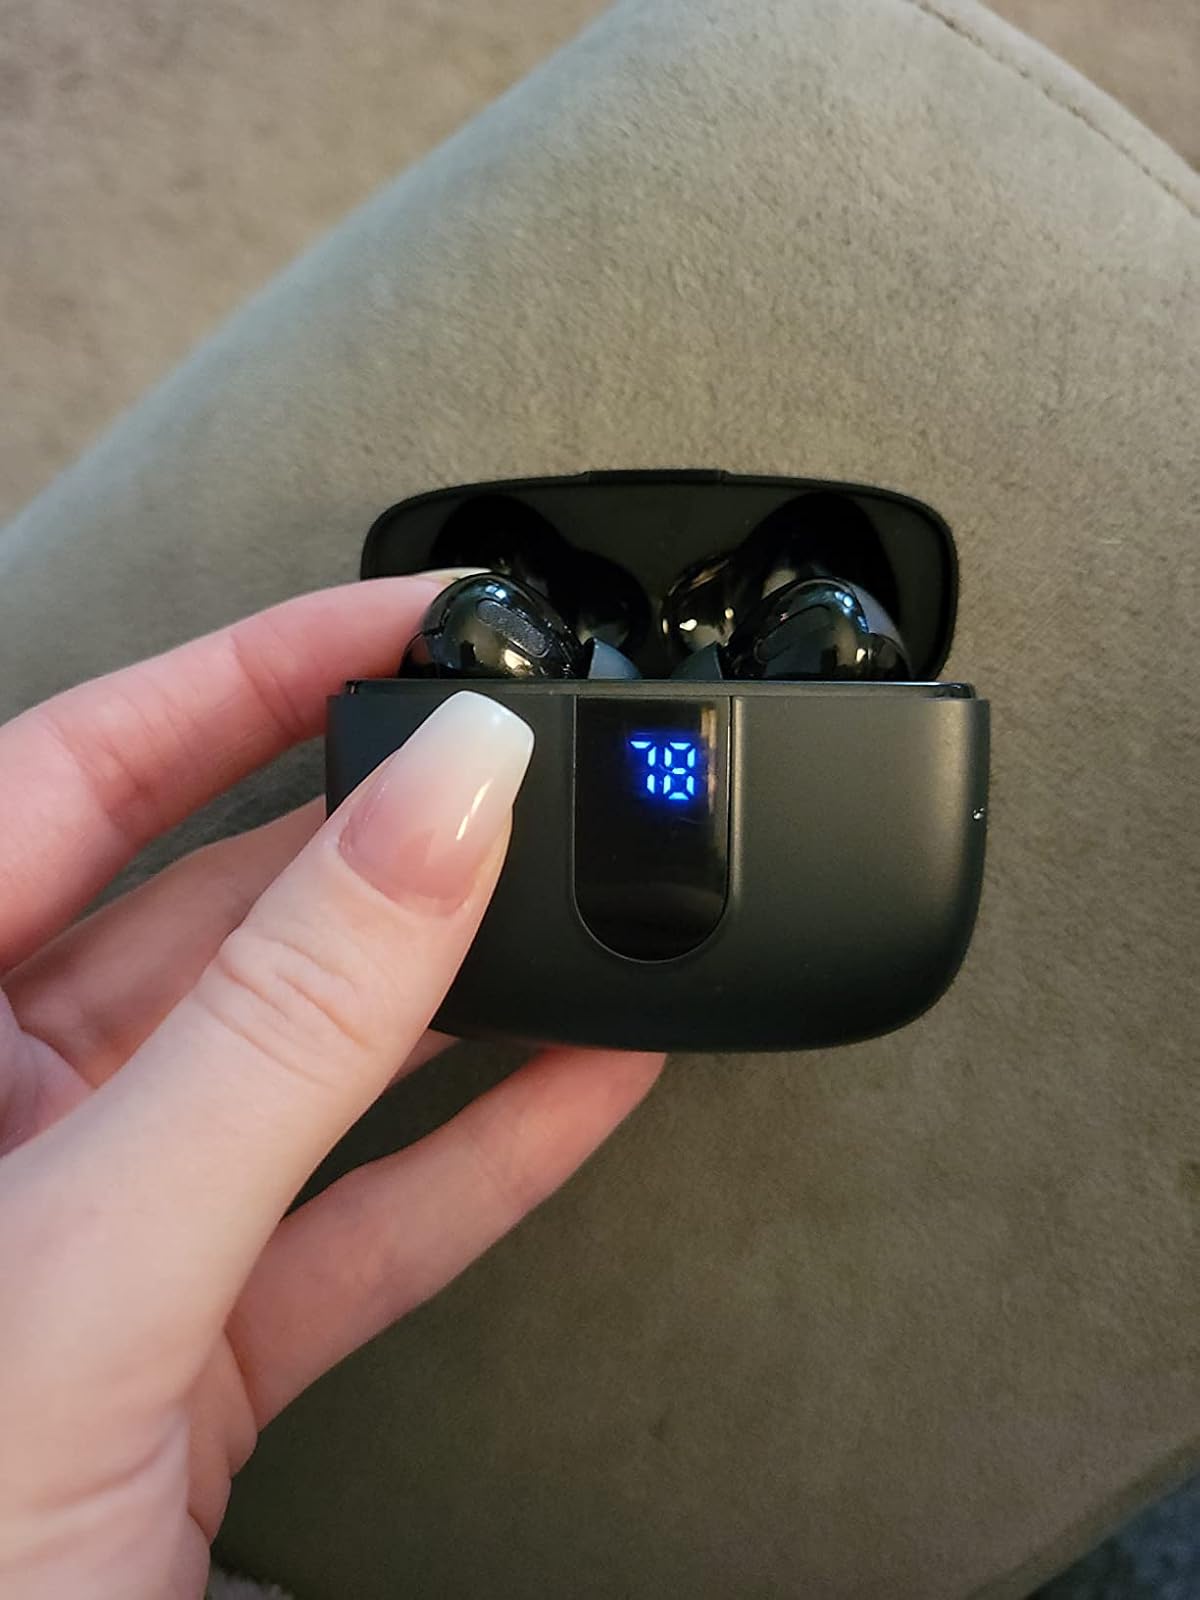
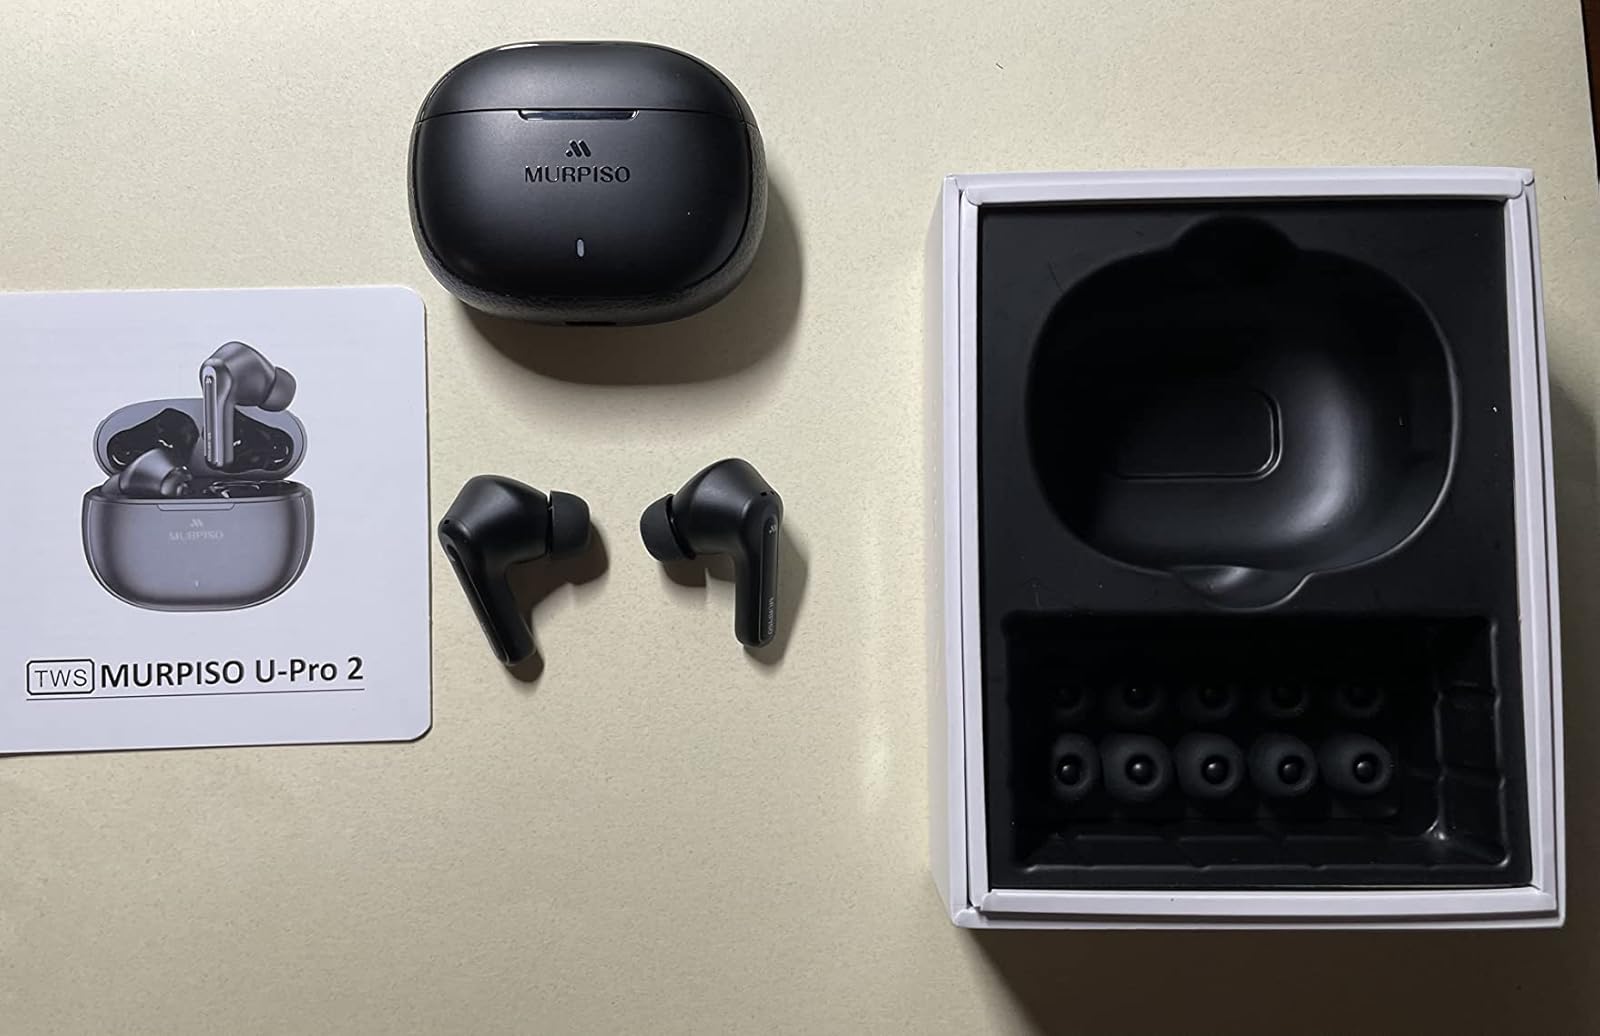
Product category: earbuds
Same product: no